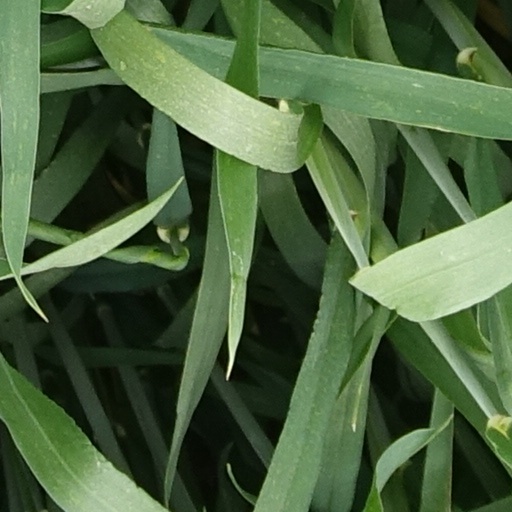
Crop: wheat